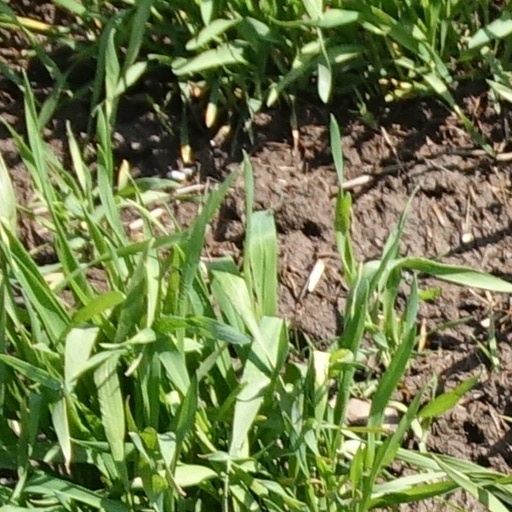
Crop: wheat